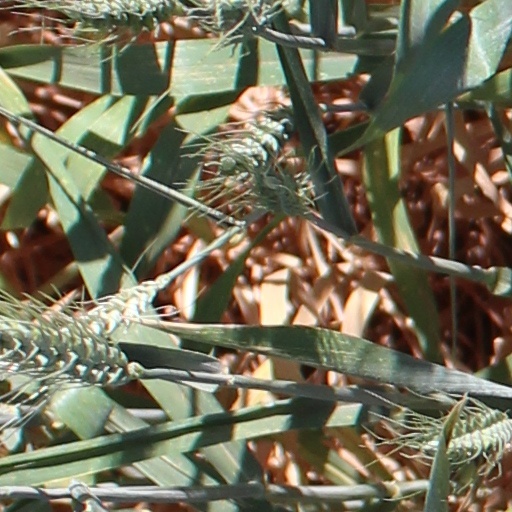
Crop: wheat